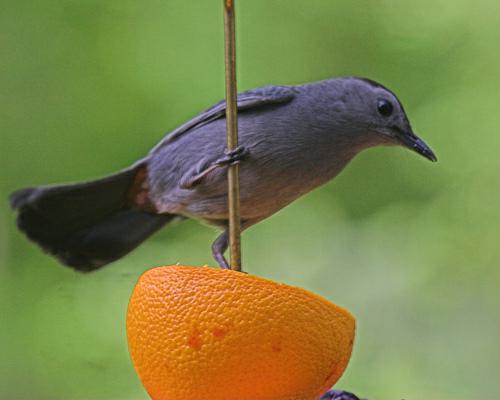
A photo of a gray catbird